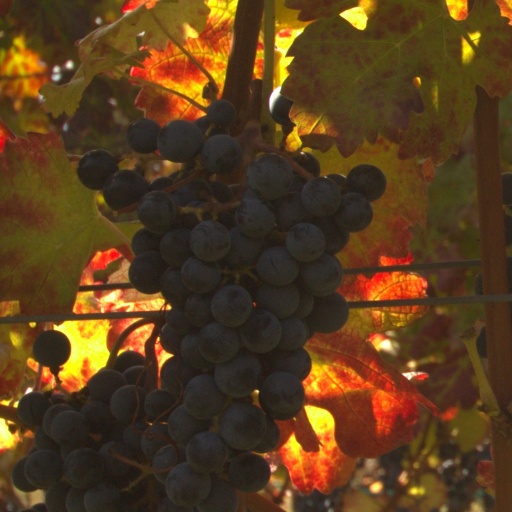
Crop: grape